Safety syringe

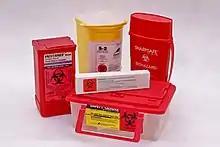
An image of a sharps container.

Sharps containers are devices used to collect small, sharp objects safely. The purpose of this is to properly dispose of contaminated items to limit exposure to workers nearby. These items often include needles, lancets, suture needles, and scalpels. These containers can collect broken glass for general disposal. However, general broken glass and needles potentially containing bloodborne pathogens should not be mixed and must be disposed of separately.